Polo Grounds

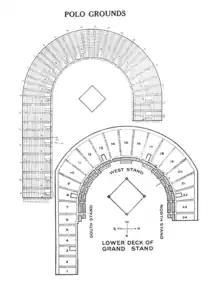
Seating diagram of the Polo Grounds, circa 1923

The Giants rose from the ashes along with their ballpark, winning the National League pennant in 1911 (as they also would in 1912 and 1913). As evidenced from the World Series programs, the team renamed the new structure Brush Stadium in honor of their then-owner John T. Brush, but the name did not stick, and by the late 1910s it was passé. The remaining old bleachers were demolished during the 1923 season when the permanent double-deck was extended around most of the rest of the field and new bleachers and clubhouse were constructed across center field. This construction gave the stadium its familiar horseshoe or bathtub style shape, as well as a new nickname, "The Bathtub".